Best of the Worst (game show)

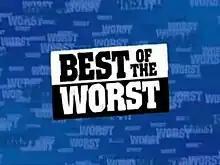
Titlescreen

Best of the Worst is a British panel game television programme, which was broadcast on Channel 4 in 2006. The show was created by Giles Pilbrow and Colin Swash.